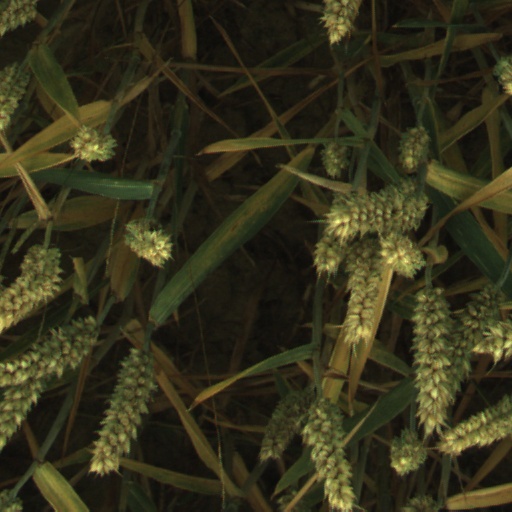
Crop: wheat